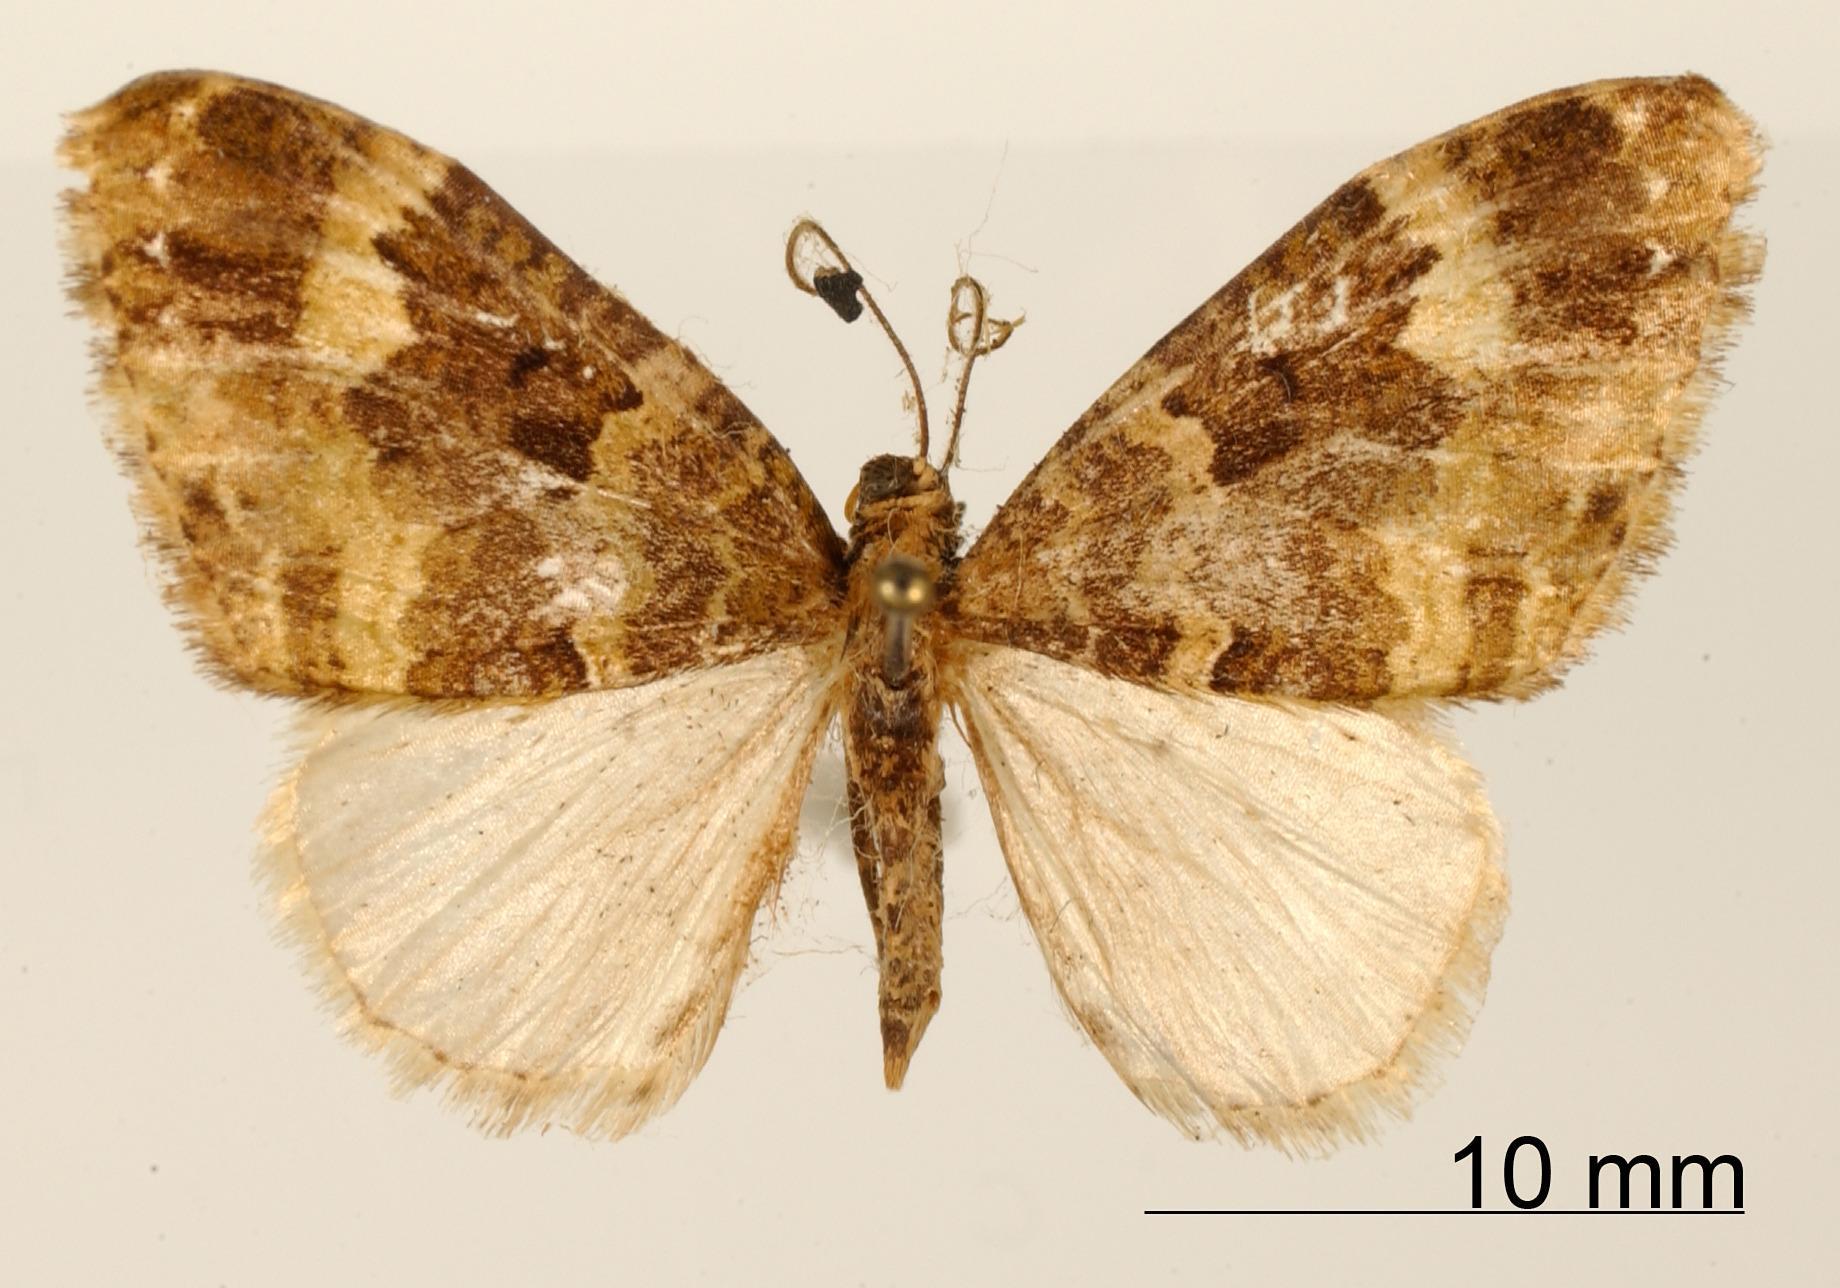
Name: Cidaria sabrosa
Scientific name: Cidaria sabrosa Dognin, 1893
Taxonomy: Animalia, Arthropoda, Insecta, Lepidoptera, Geometridae, Larentiinae
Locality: Environs de Loja, Ecuador